George Spangenberg

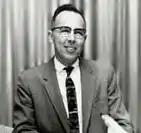

George Spangenberg (June 22, 1912November 13, 2000) was head of aircraft design in the United States Navys Naval Air Systems Command.